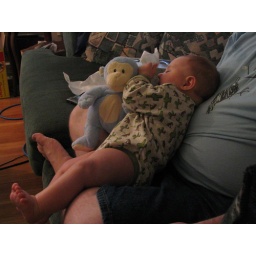
Yep. Yep, I can put the blue monkey in my mouth. SWEET.